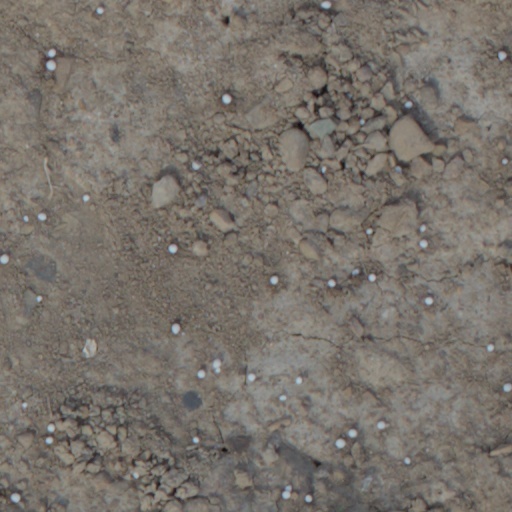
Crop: wheat